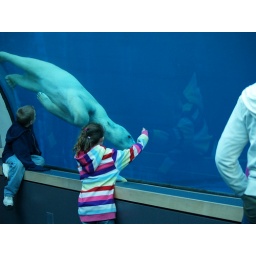
polar bear swimming by . the kids loved it.